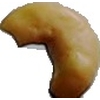
Label: caju_seed